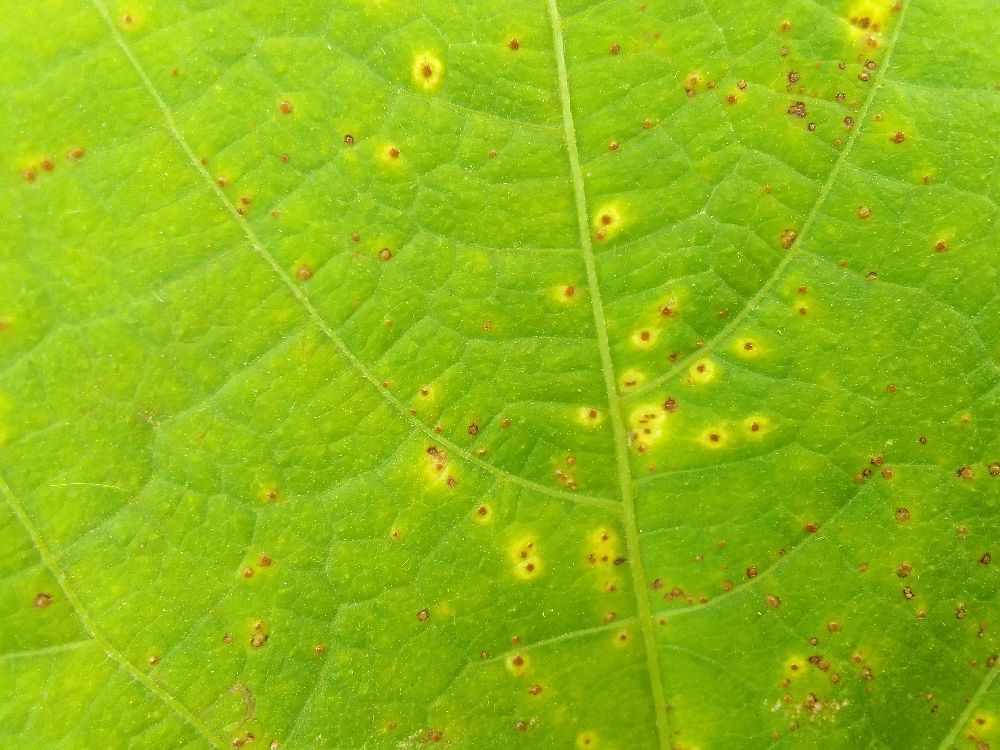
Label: rust